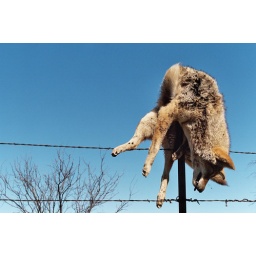
This appears to be a dead coyote on a fence post on the side of the road in the middle of Texas.